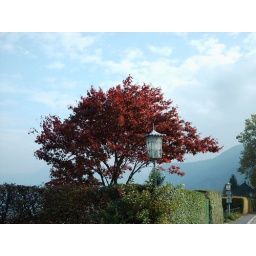
I loved the colour of this tree against the lamp